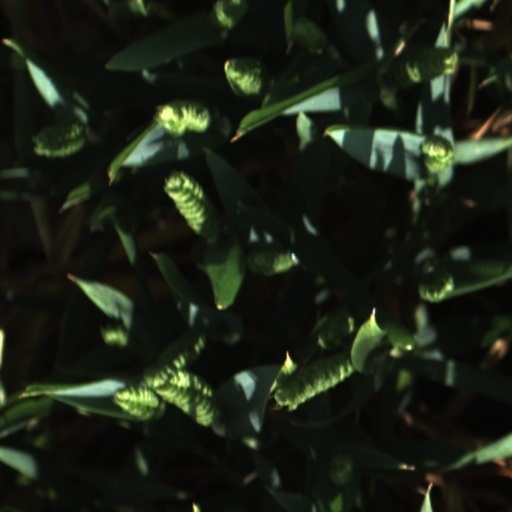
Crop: wheat